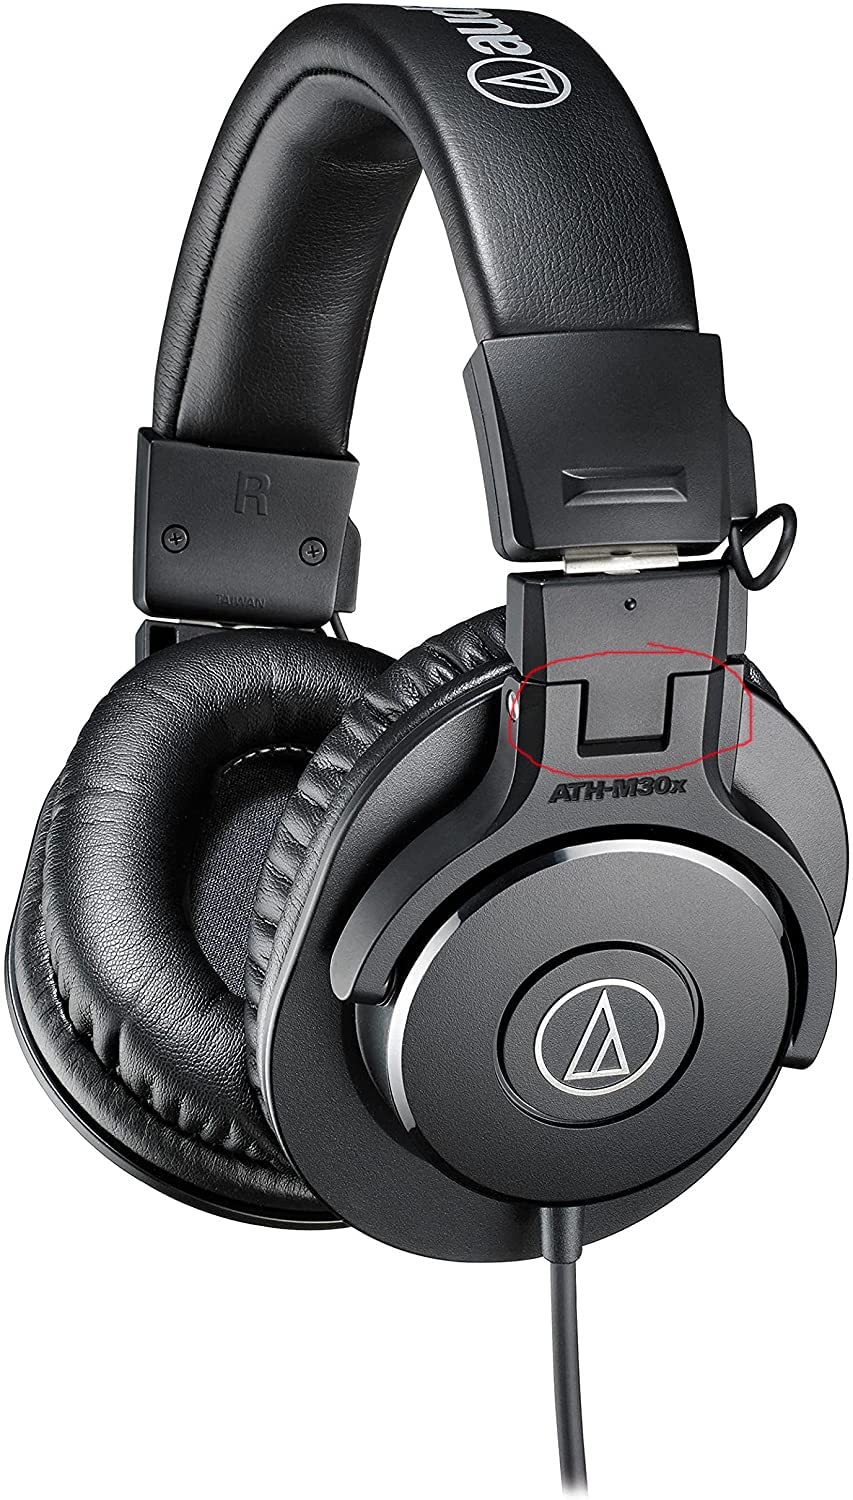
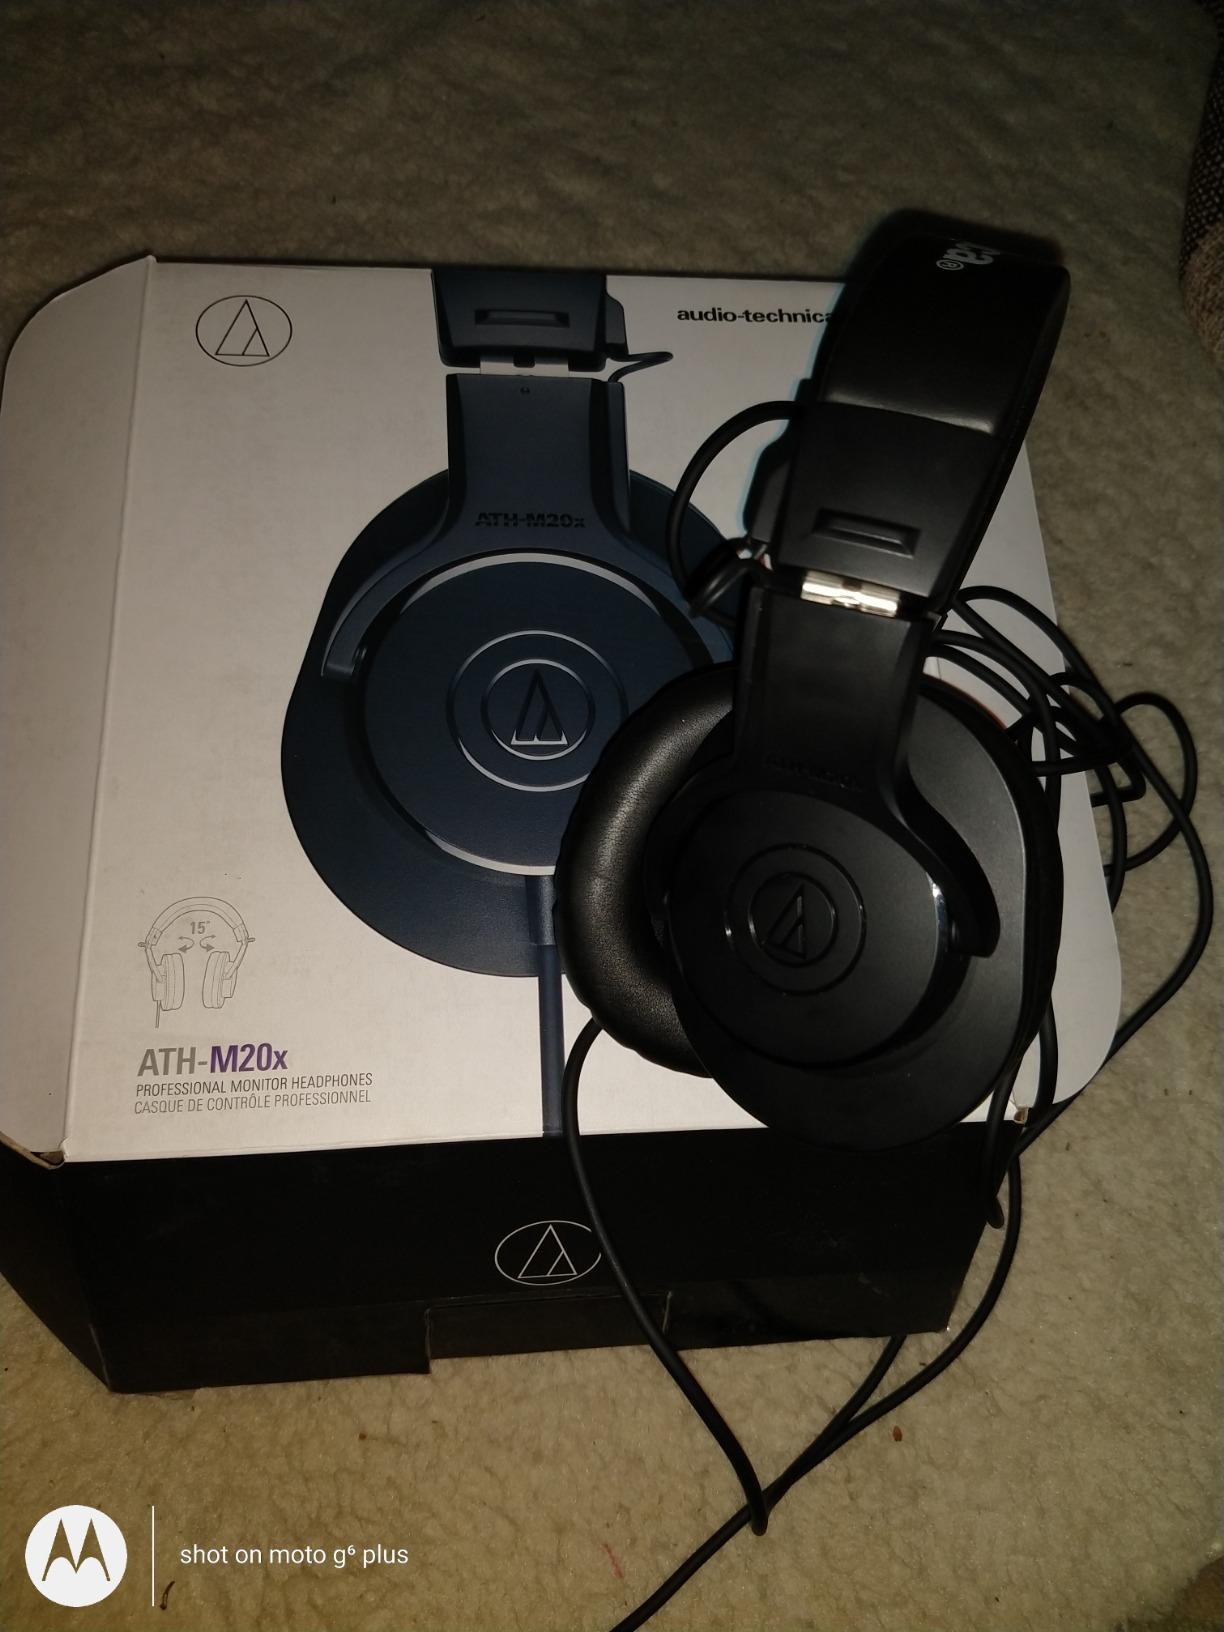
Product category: headphones
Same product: no